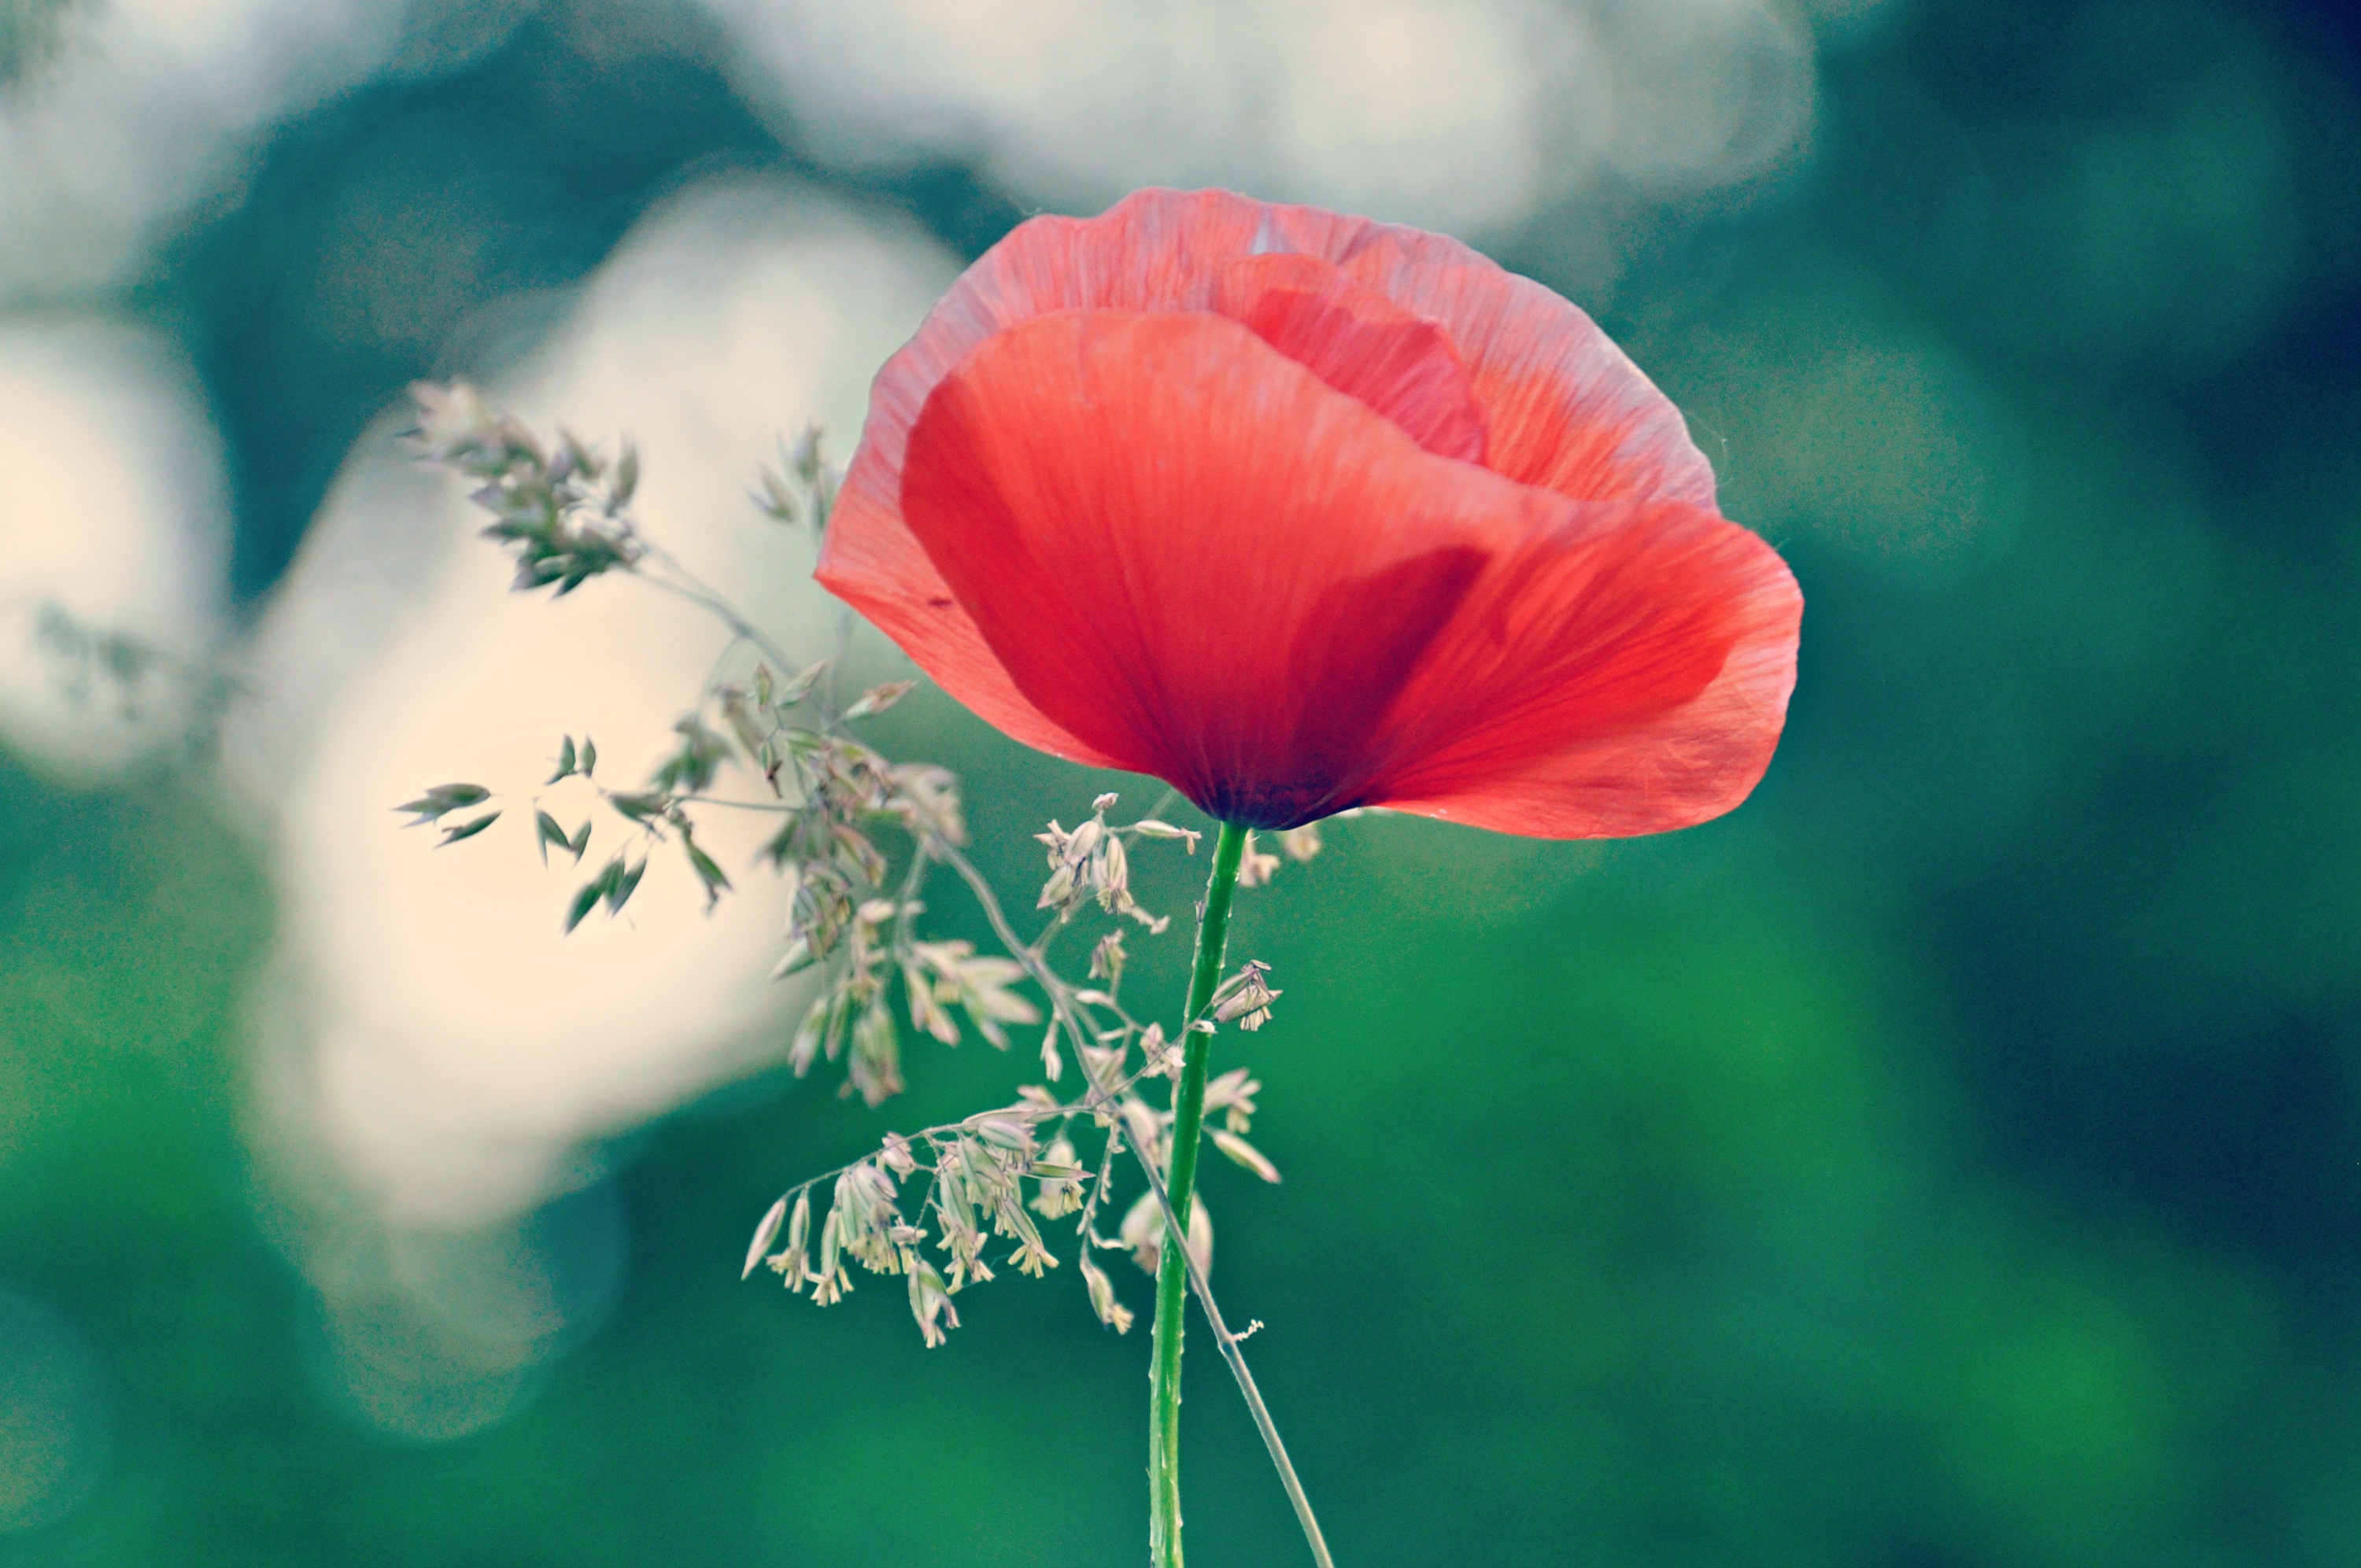
nature, grass, blossom, plant, field, photography, meadow, sunlight, leaf, flower, petal, bloom, spring, green, red, color, flora, close up, poppy, papaver, macro photography, flowering plant, sedge, land plant